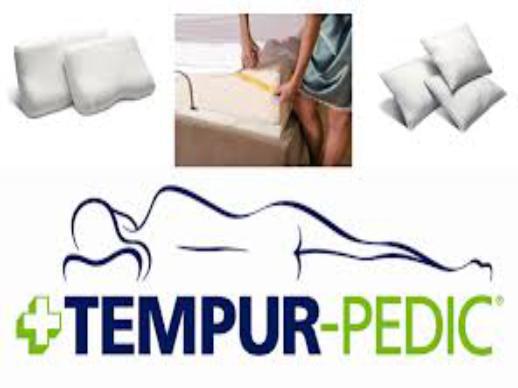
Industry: Necessities